Croydon Road Recreation Ground

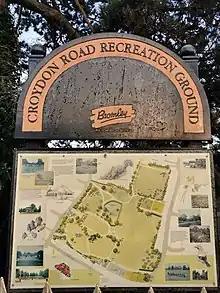
Information board by main entrance

Croydon Road Recreation Ground is a public park in Beckenham in the London Borough of Bromley. It is near the High St and adjacent to Beckenham Beacon. The park features a café and bandstand, as well as a bowling green and other sports facilities. The park was laid out by the Sydenham firm Reid and Bornemann in 1890 and was formally opened on 23 September 1891.